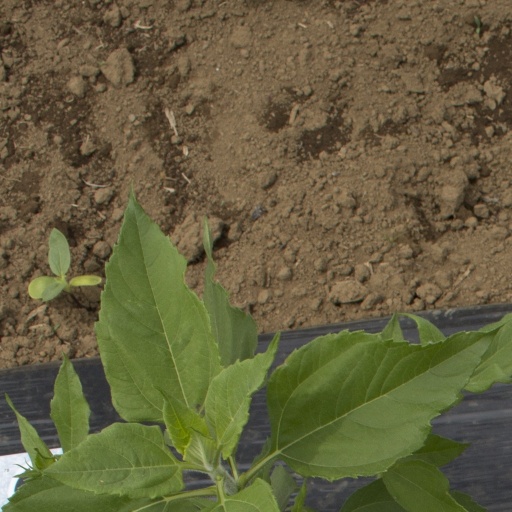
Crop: Jerusalem artichoke